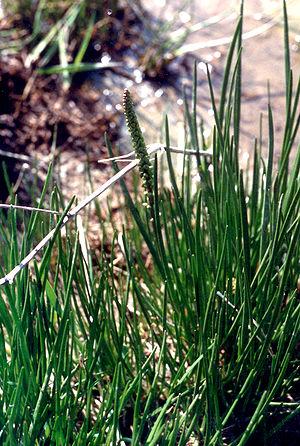
Cette liste de Tracheophyta de Bosnie-Herzégovine, ainsi que d’espèces introduites est un aperçu incomplet d’espèces de mousses, de fougères, de gymnospermes et d’angiospermes citées dans la littérature disponible en langues bosniaque, croate, serbe et serbo-croate. Cet aperçu n’inclue pas des espèces cultivées ni celles occasionnellement introduites.